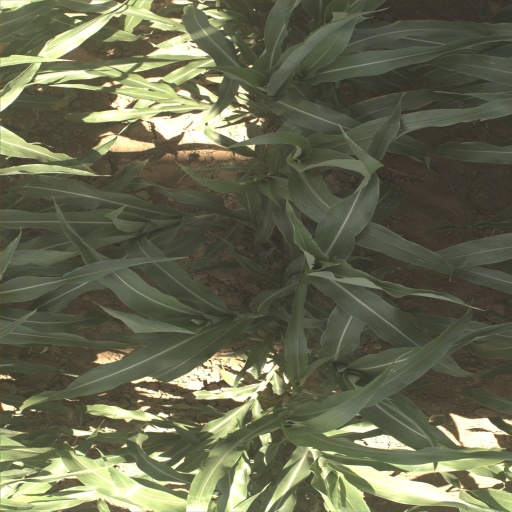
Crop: sorghum